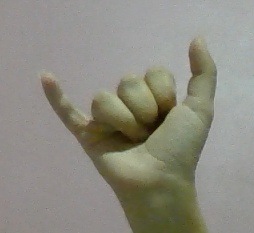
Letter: ya